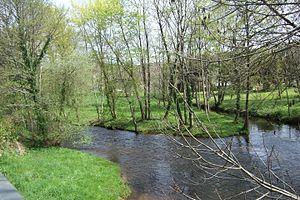
Ville de Saint-Martial de Valette. http://saint-martial-de-valette.fr
Saint-Martial-de-Valette est une commune française située dans le département de la Dordogne, en région Nouvelle-Aquitaine.